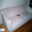
Label: couch